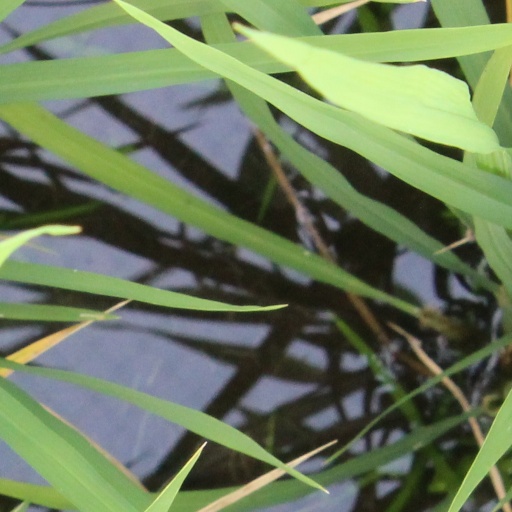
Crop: rice